Erasistratus

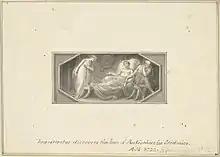
Another rendition of Antiochus's illness depicting Erasistratus's presence during the ordeal.

Very little more is known of the personal history of Erasistratus: he lived for some time at Alexandria, which was at that time beginning to be a celebrated medical school, and gave up practice in his old age, that he might pursue his anatomical studies without interruption. He and fellow physician Herophilus practiced anatomy with great success, and with such ardour that they are supposed to have dissected criminals alive. These criminals were supposedly supplied by the king at the request of Herophilus. By conducting these dissections on live subjects they were able to see the true color and shape of internal organs that were not present in deceased subjects. However, conducting these vivisections did not lead to the discovery that there was blood and not just pneuma present in the arteries, which should have been evident in dissecting a live person. Erasistratus appears to have died in Asia Minor, as the Suda mentions that he was buried by mount Mycale in Ionia. The exact date of his death is not known, but he probably lived to a good old age, as, according to Eusebius, he was alive 258 BC, about forty years after the marriage of Antiochus and Stratonice. He had numerous pupils and followers, and a medical school bearing his name continued to exist at Smyrna in Ionia nearly till the time of Strabo, about the beginning of the 1st century. The following are the names of the most celebrated physicians belonging to the sect founded by him: Apoemantes, Apollonius Memphites, Apollophanes Artemidoras, Athenion, Charidemus, Chrysippus, Heraclides of Smyrna, Hermogenes, Hicesius, Martialius, Menodorus, Ptolemaeus, Strato, Xenophon. An attack on Erasistratus and his followers is preserved in Anonymus Londinensis.